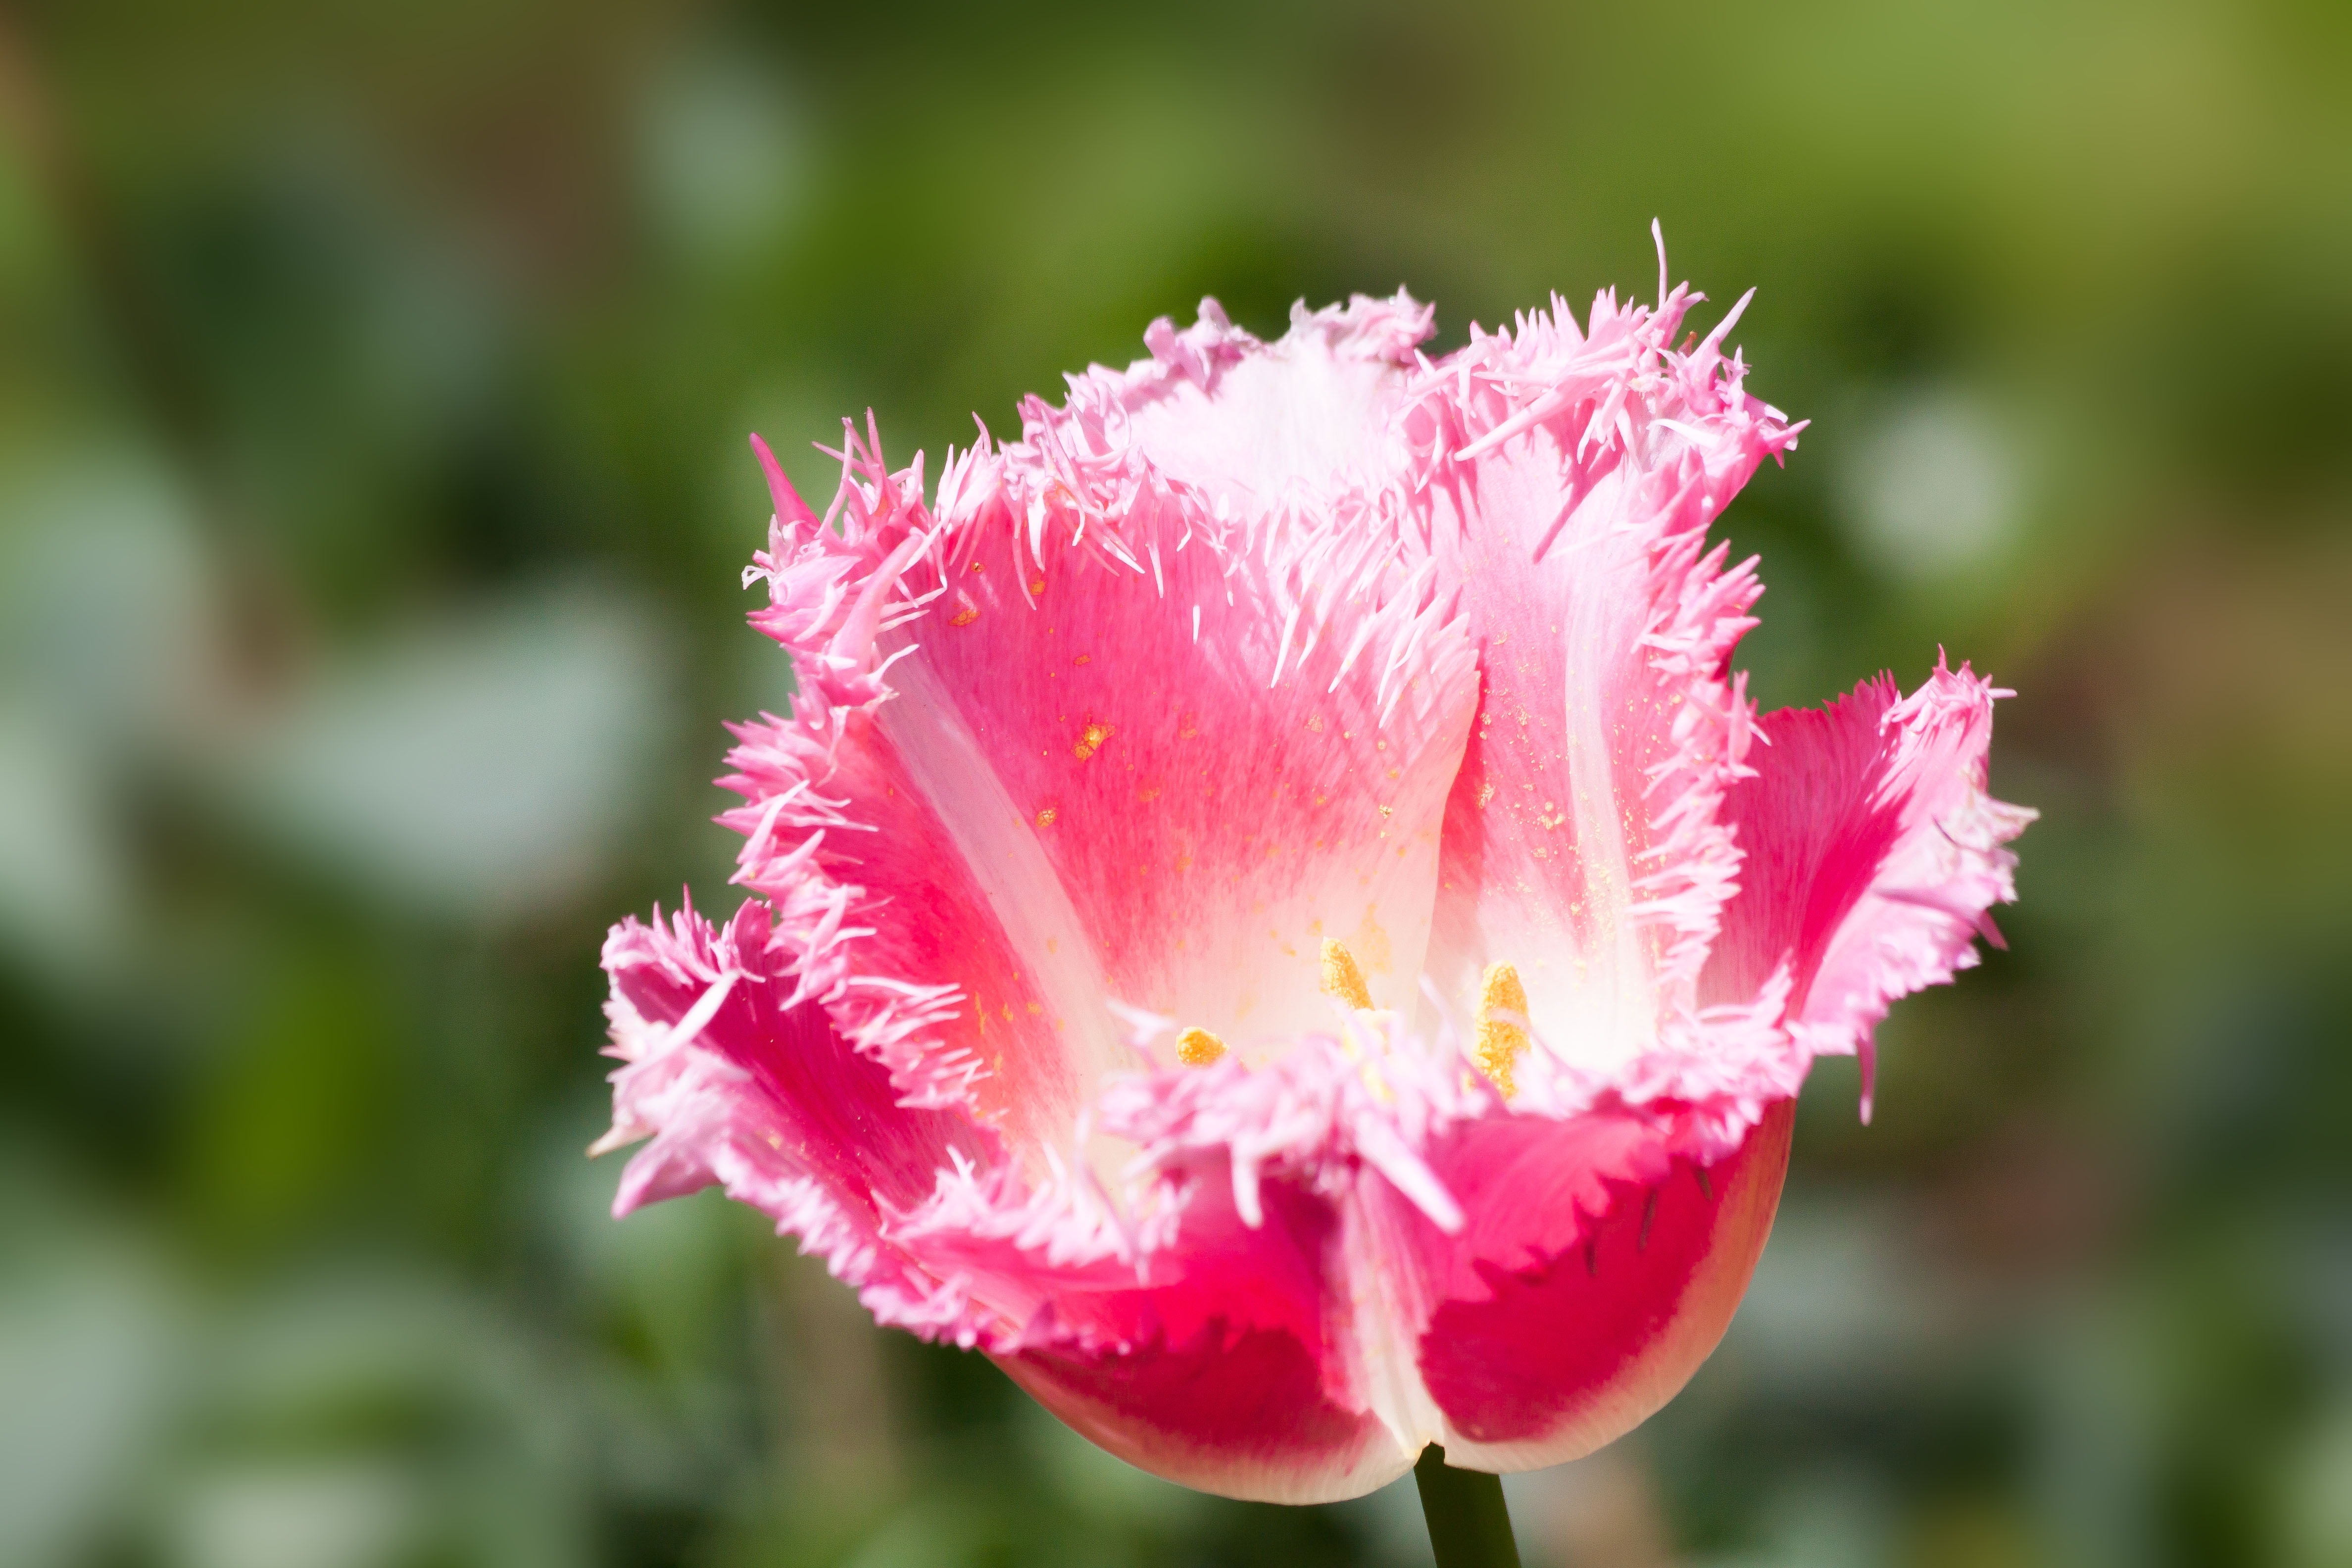
nature, blossom, plant, white, photography, flower, petal, bloom, tulip, spring, red, botany, garden, pink, flora, wildflower, flowers, jagged, close up, hybrid, carnation, poppy, dianthus, macro photography, in the free, serrated, flowering plant, schnittblume, lenz, lily family, flower bracts, plant stem, land plant, pink family